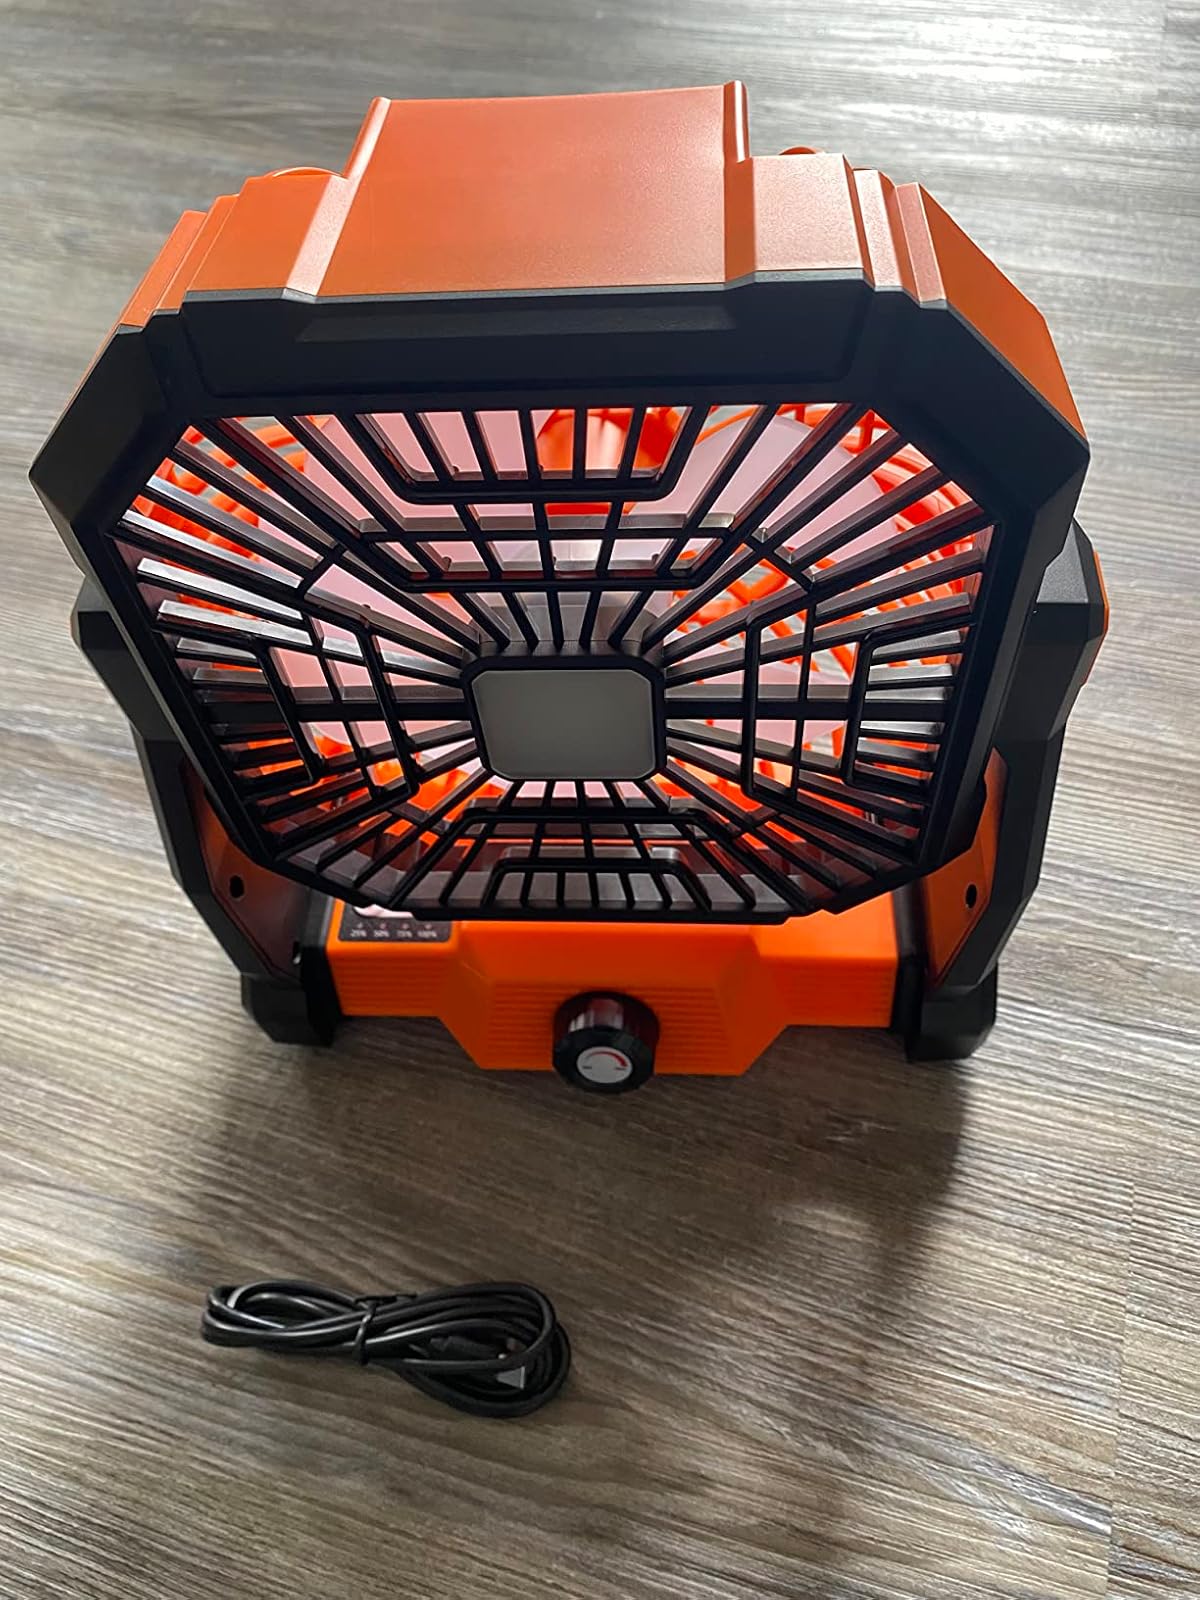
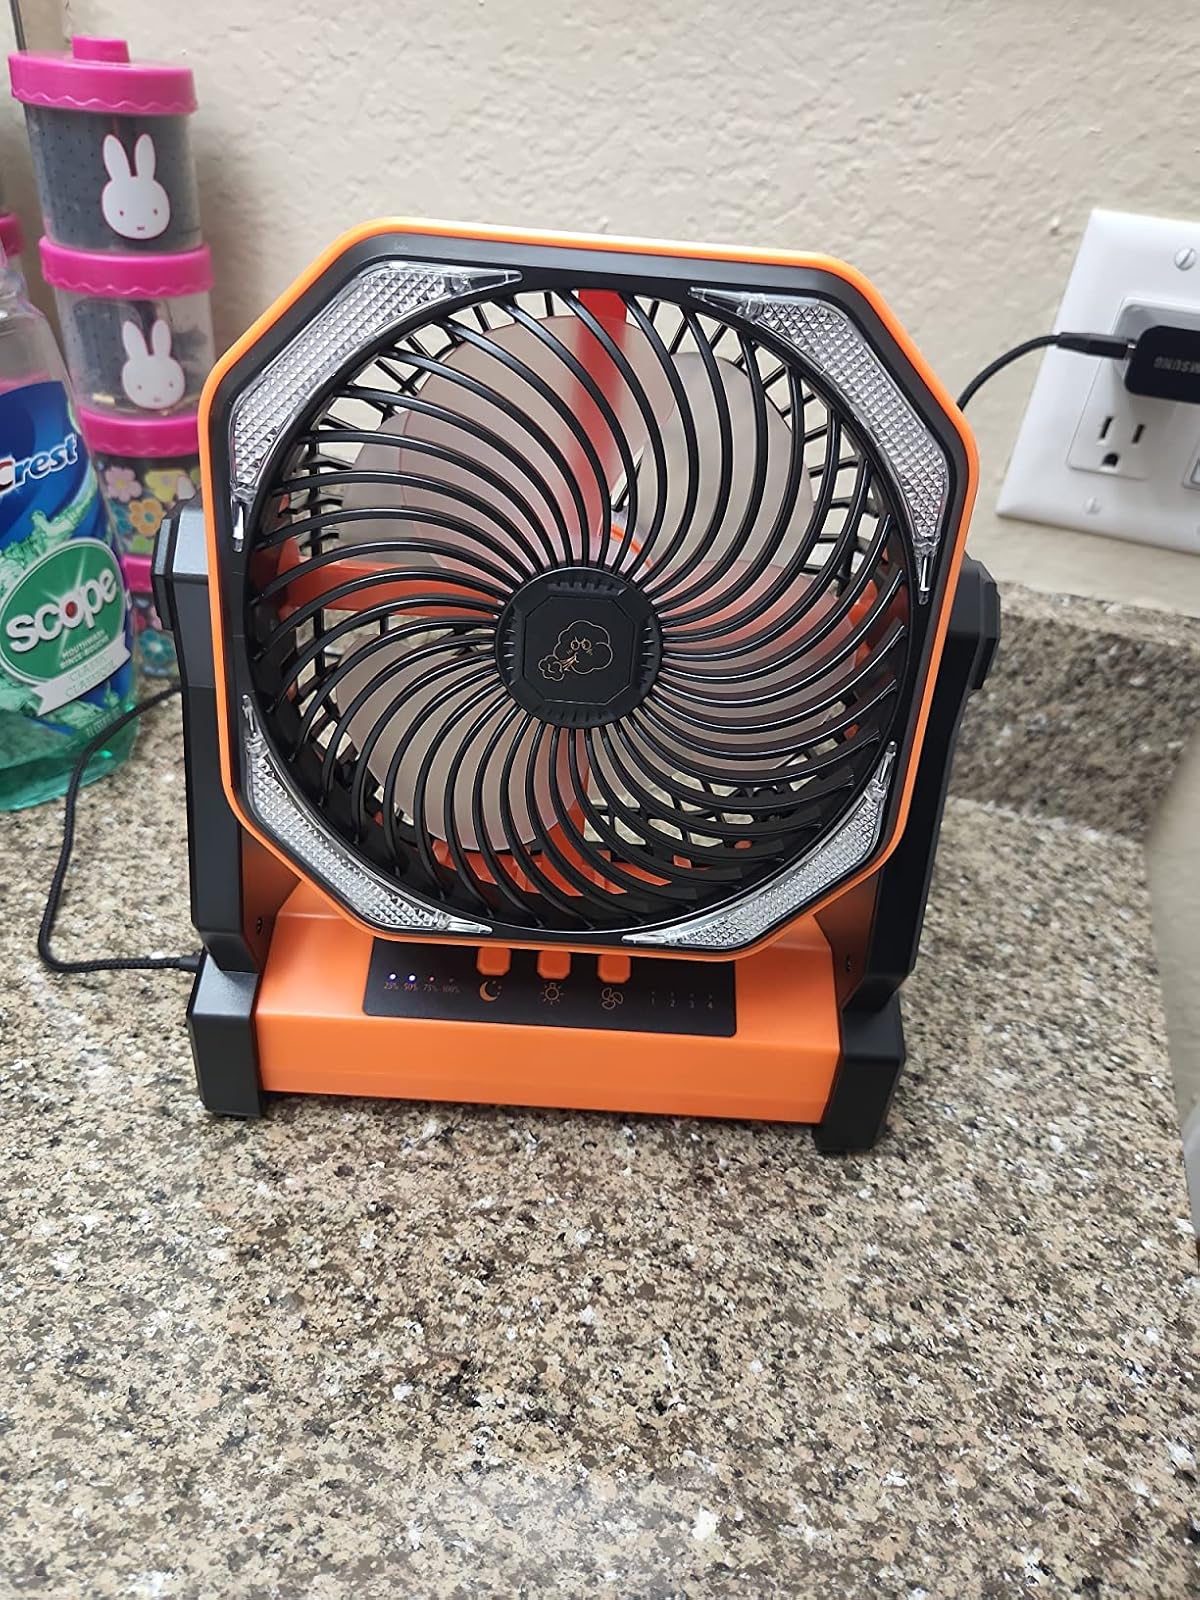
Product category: lantern
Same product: no